Coma (2009 film)

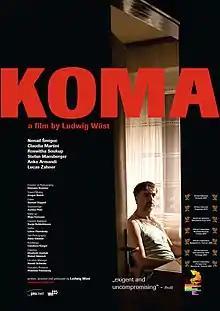

Coma is a 2009 Austrian film written and directed by Ludwig Wüst.